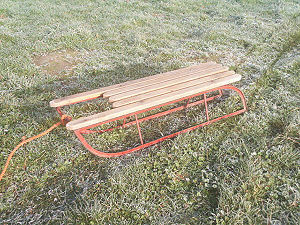
Slæde
Almindelig 'legetøjs' slæde eller kælk.
En slæde, trækslæde eller kane er et transportmiddel på meder i stedet for hjul. Den bliver brugt til transport over sne- og isflader med lav friktion.